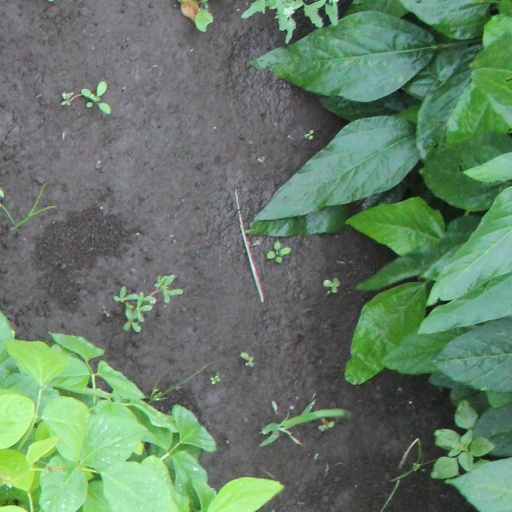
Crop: soybean